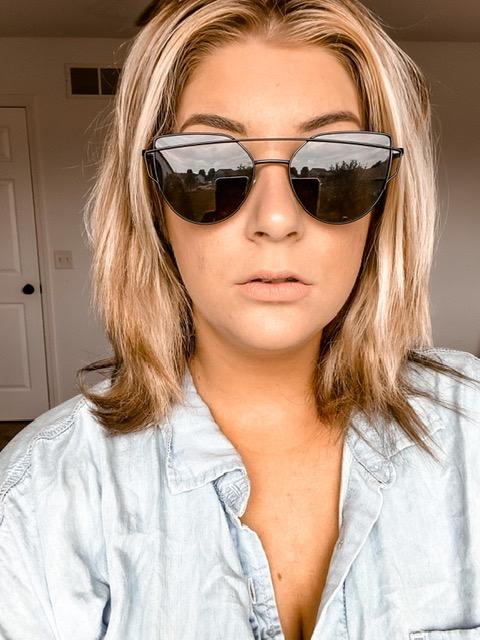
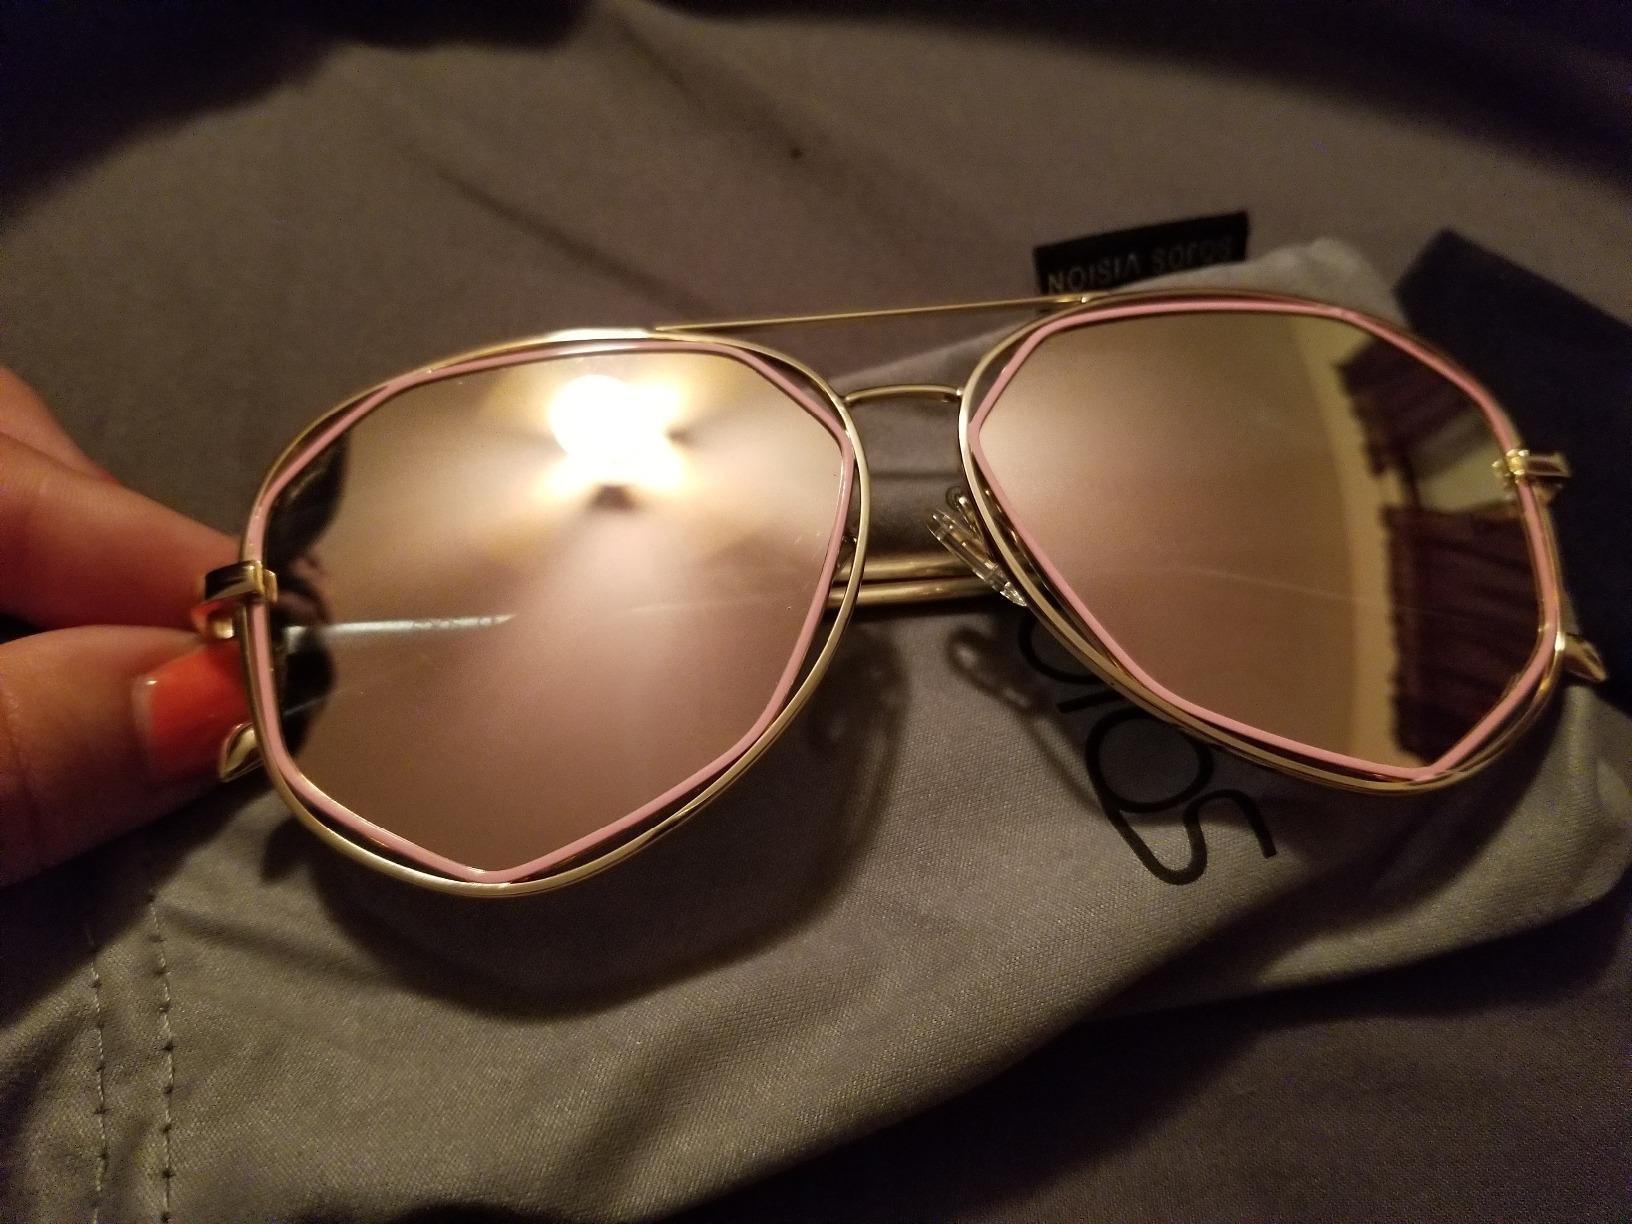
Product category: accessories_sunglasses
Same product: no